Law enforcement in Canada

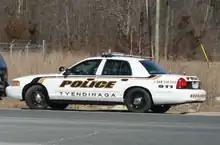
A Tyendinaga Police Service car.

The federal government maintains several civil law enforcement agencies, most prominent among them the Canada Border Services Agency, which manages Canadian ports of entry and enforces the "Customs Act", the "Immigration and Refugee Protection Act", and the "Quarantine Act". The Agency also operates a Criminal Investigations Unit that investigates criminal violations of CBSA-enforced legislation, such as smuggling or immigration fraud. The government of Canada also employs fishery officers, who enforce federal fishing and fishery regulations; transport inspectors, who enforce the 23 different pieces of federal transportation legislation the Minister of Transport is responsible for; and Environment and Climate Change Canada enforcement officers, who are responsible for enforcing federal environmental regulations. The Canada Revenue Agency operates a variety of compliance and enforcement divisions, but its proactive criminal enforcement unit, which collaborated with RCMP officers to break up organized crime rings, was disbanded after budget cuts in 2012. (The RCMP disbanded its various counterparts to the CRA's criminal enforcement unit between 2012 and 2020.) The federal government also operates the Competition Bureau, which enforces the "Competition Act", the "Consumer Packaging and Labelling Act", the "Textile Labelling Act" and the "Precious Metals Marking Act". Parks Canada maintains a park warden service, which is responsible for the enforcement of the "Canada National Parks Act", the "Species at Risk Act", and park-specific legislation.